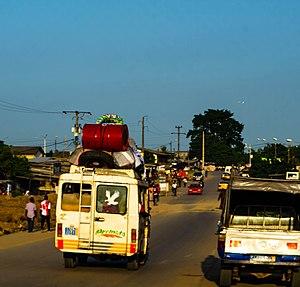
Véhicule de transport de biens et de personnes ""Gbaka"" reliant la ville d'Alépé à Abidjan, en Côte d'Ivoire This is an image with the theme ""Africa on the Move or Transport"" from: Ivory Coast"
Alépé est une ville de Côte d'Ivoire située à 45 km au nord-est de la capitale économique du pays, Abidjan. C'est une préfecture dont la population est en grande partie issue du peuple Attié et avec également une population Agni, Gwa.